Corning, Iowa

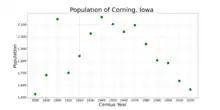
The population of Corning, Iowa from US census data

The Corning post office contains a mural, "Band Concert", painted in 1941 by Marion Gilmore. Murals were produced from 1934 to 1943 in the United States through the Section of Painting and Sculpture, later called the Section of Fine Arts, of the Treasury Department. Gilmore's original entry won a federal-sponsored Forty-Eight States design competition in 1939 and depicted a Sunday band concert but a local jury of concerned citizens requested that Gilmore's image contain only actual architecture and landmarks in the downtown district and that she remove a cannon and an obelisk from the image. Gilmore made the changes to accommodate a WPA requirement stipulating that murals should "suit the taste of the local townspeople".